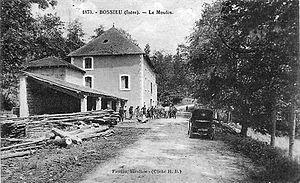
Bossieu (Isère) - Le Moulin
Bossieu est une commune française située dans le département de l'Isère, en région Auvergne-Rhône-Alpes.